Exchange Arcade, Lincoln

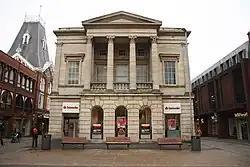
Exchange Arcade, Lincoln

The Exchange Arcade is a shopping mall on Cornhill in Lincoln, Lincolnshire, England. The structure, which was commissioned as a corn exchange, is a Grade II listed building.